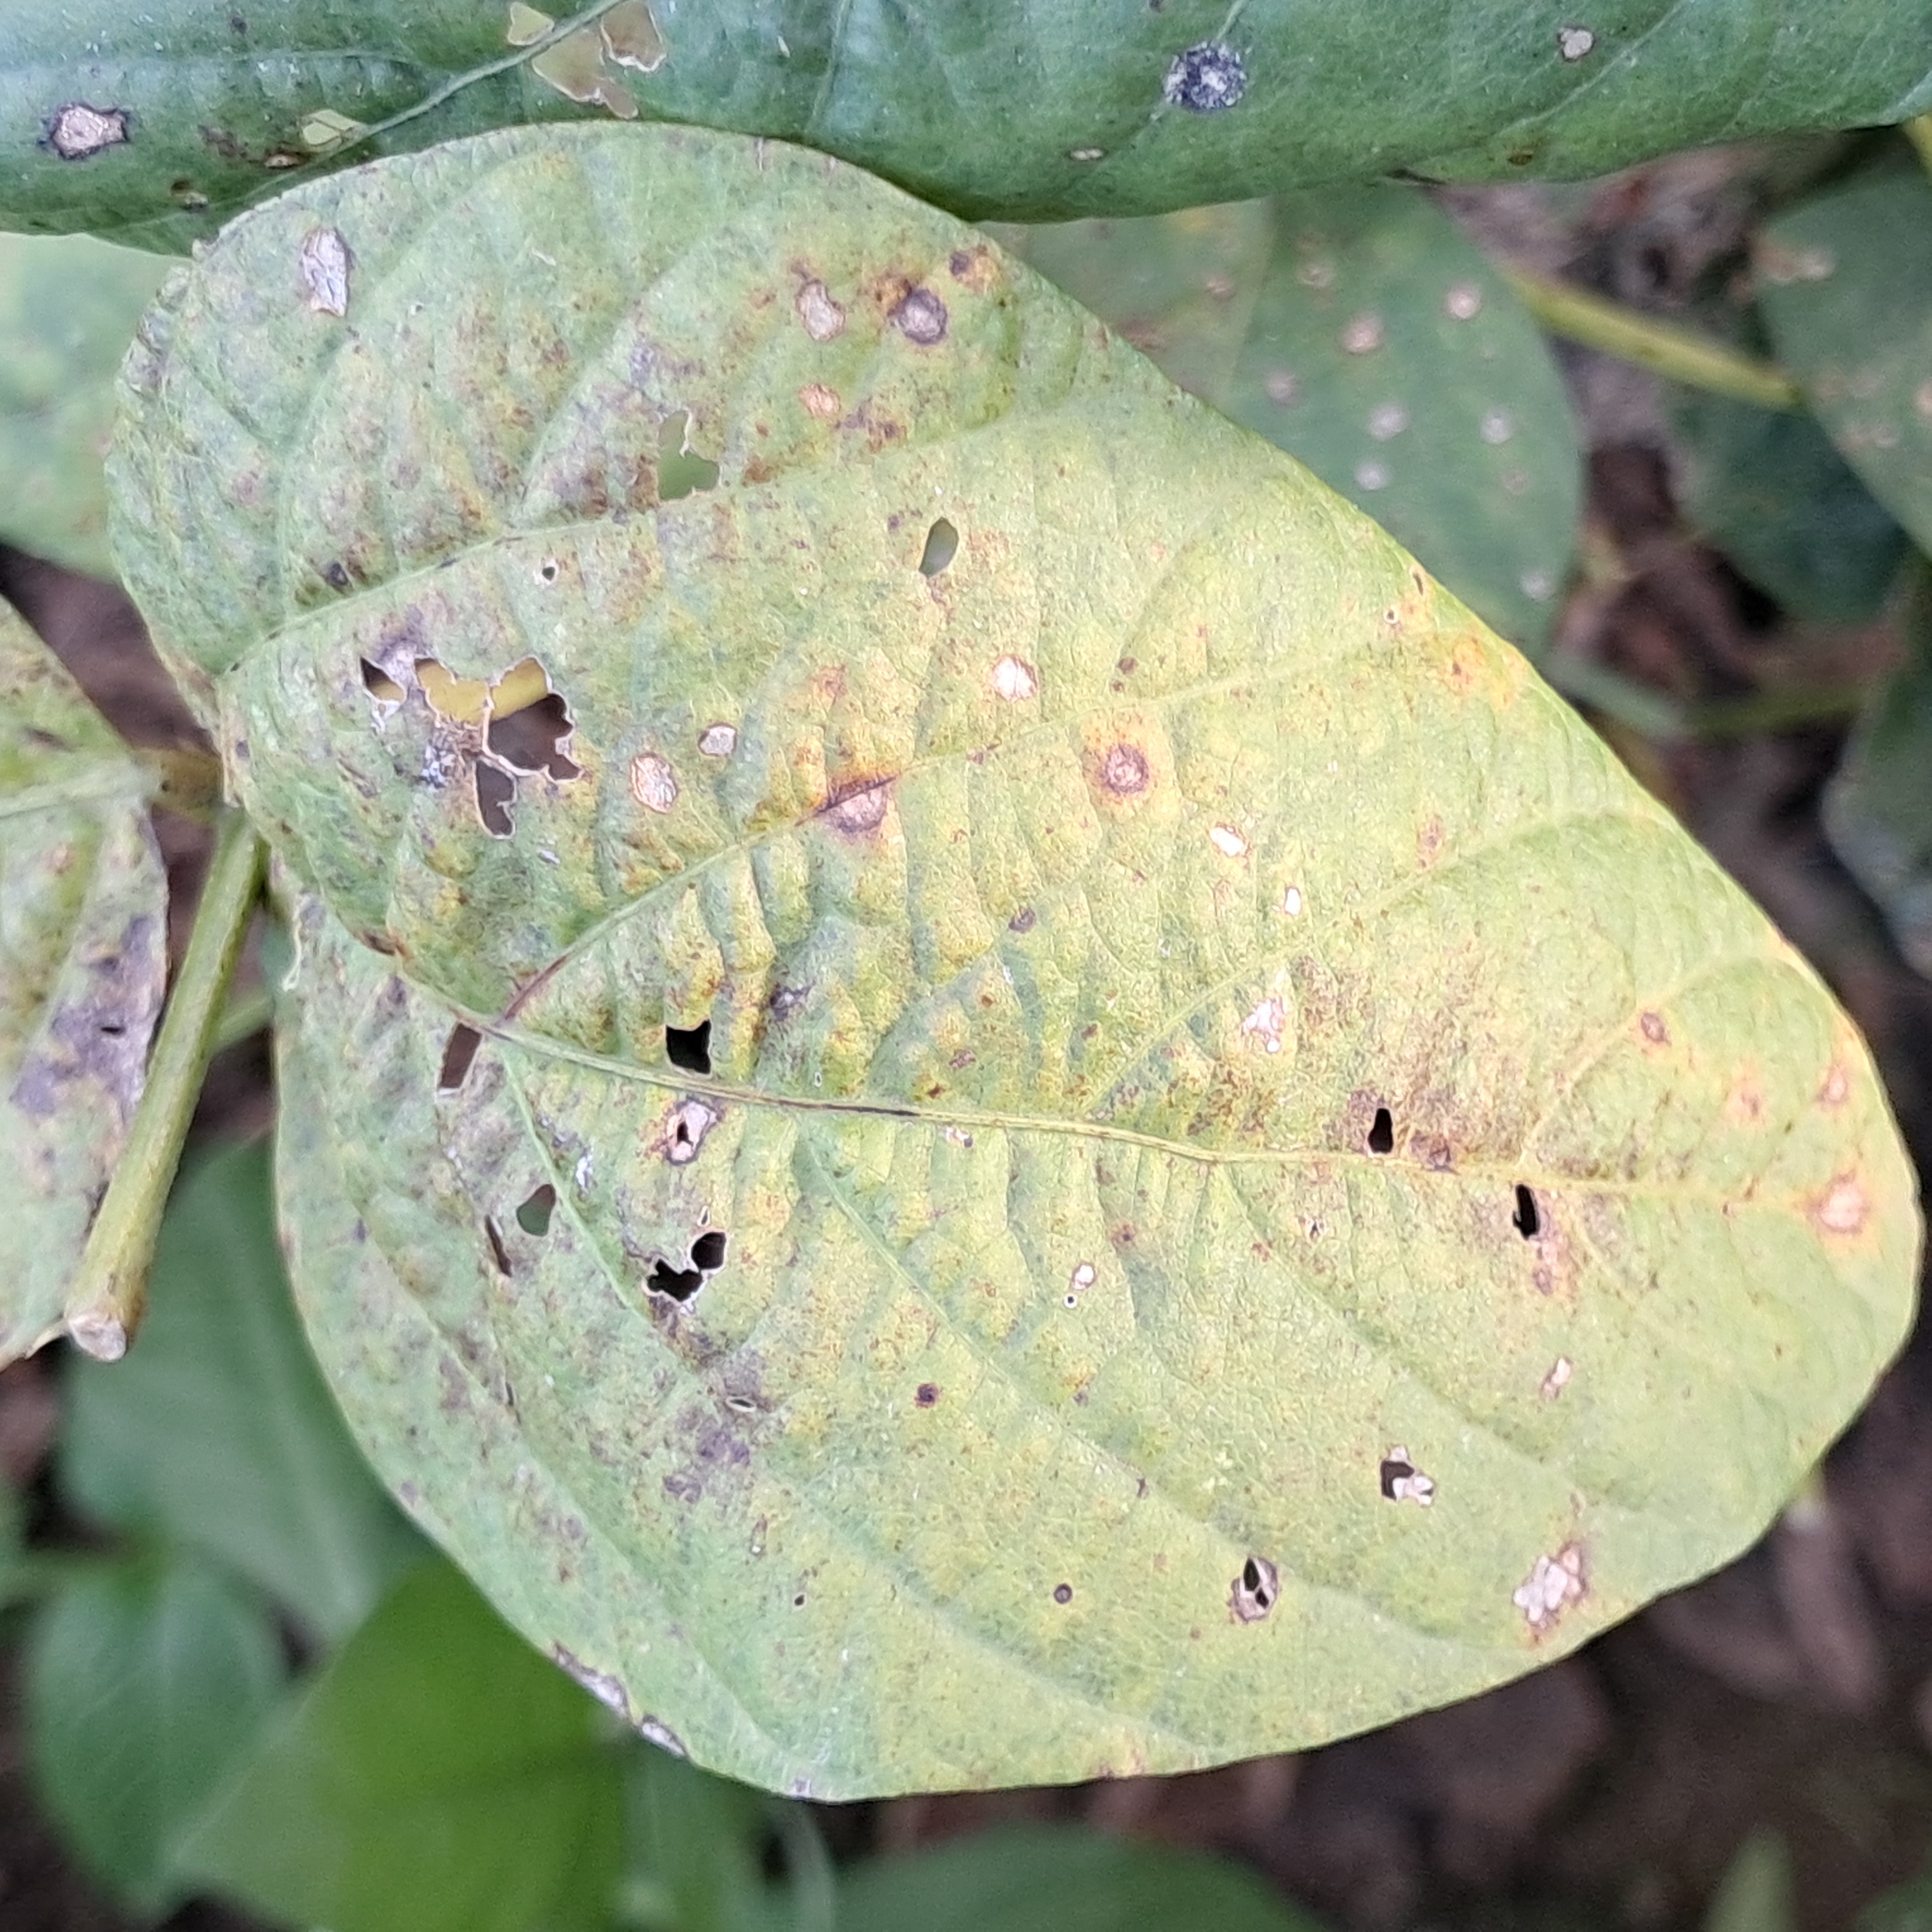
Label: Rust